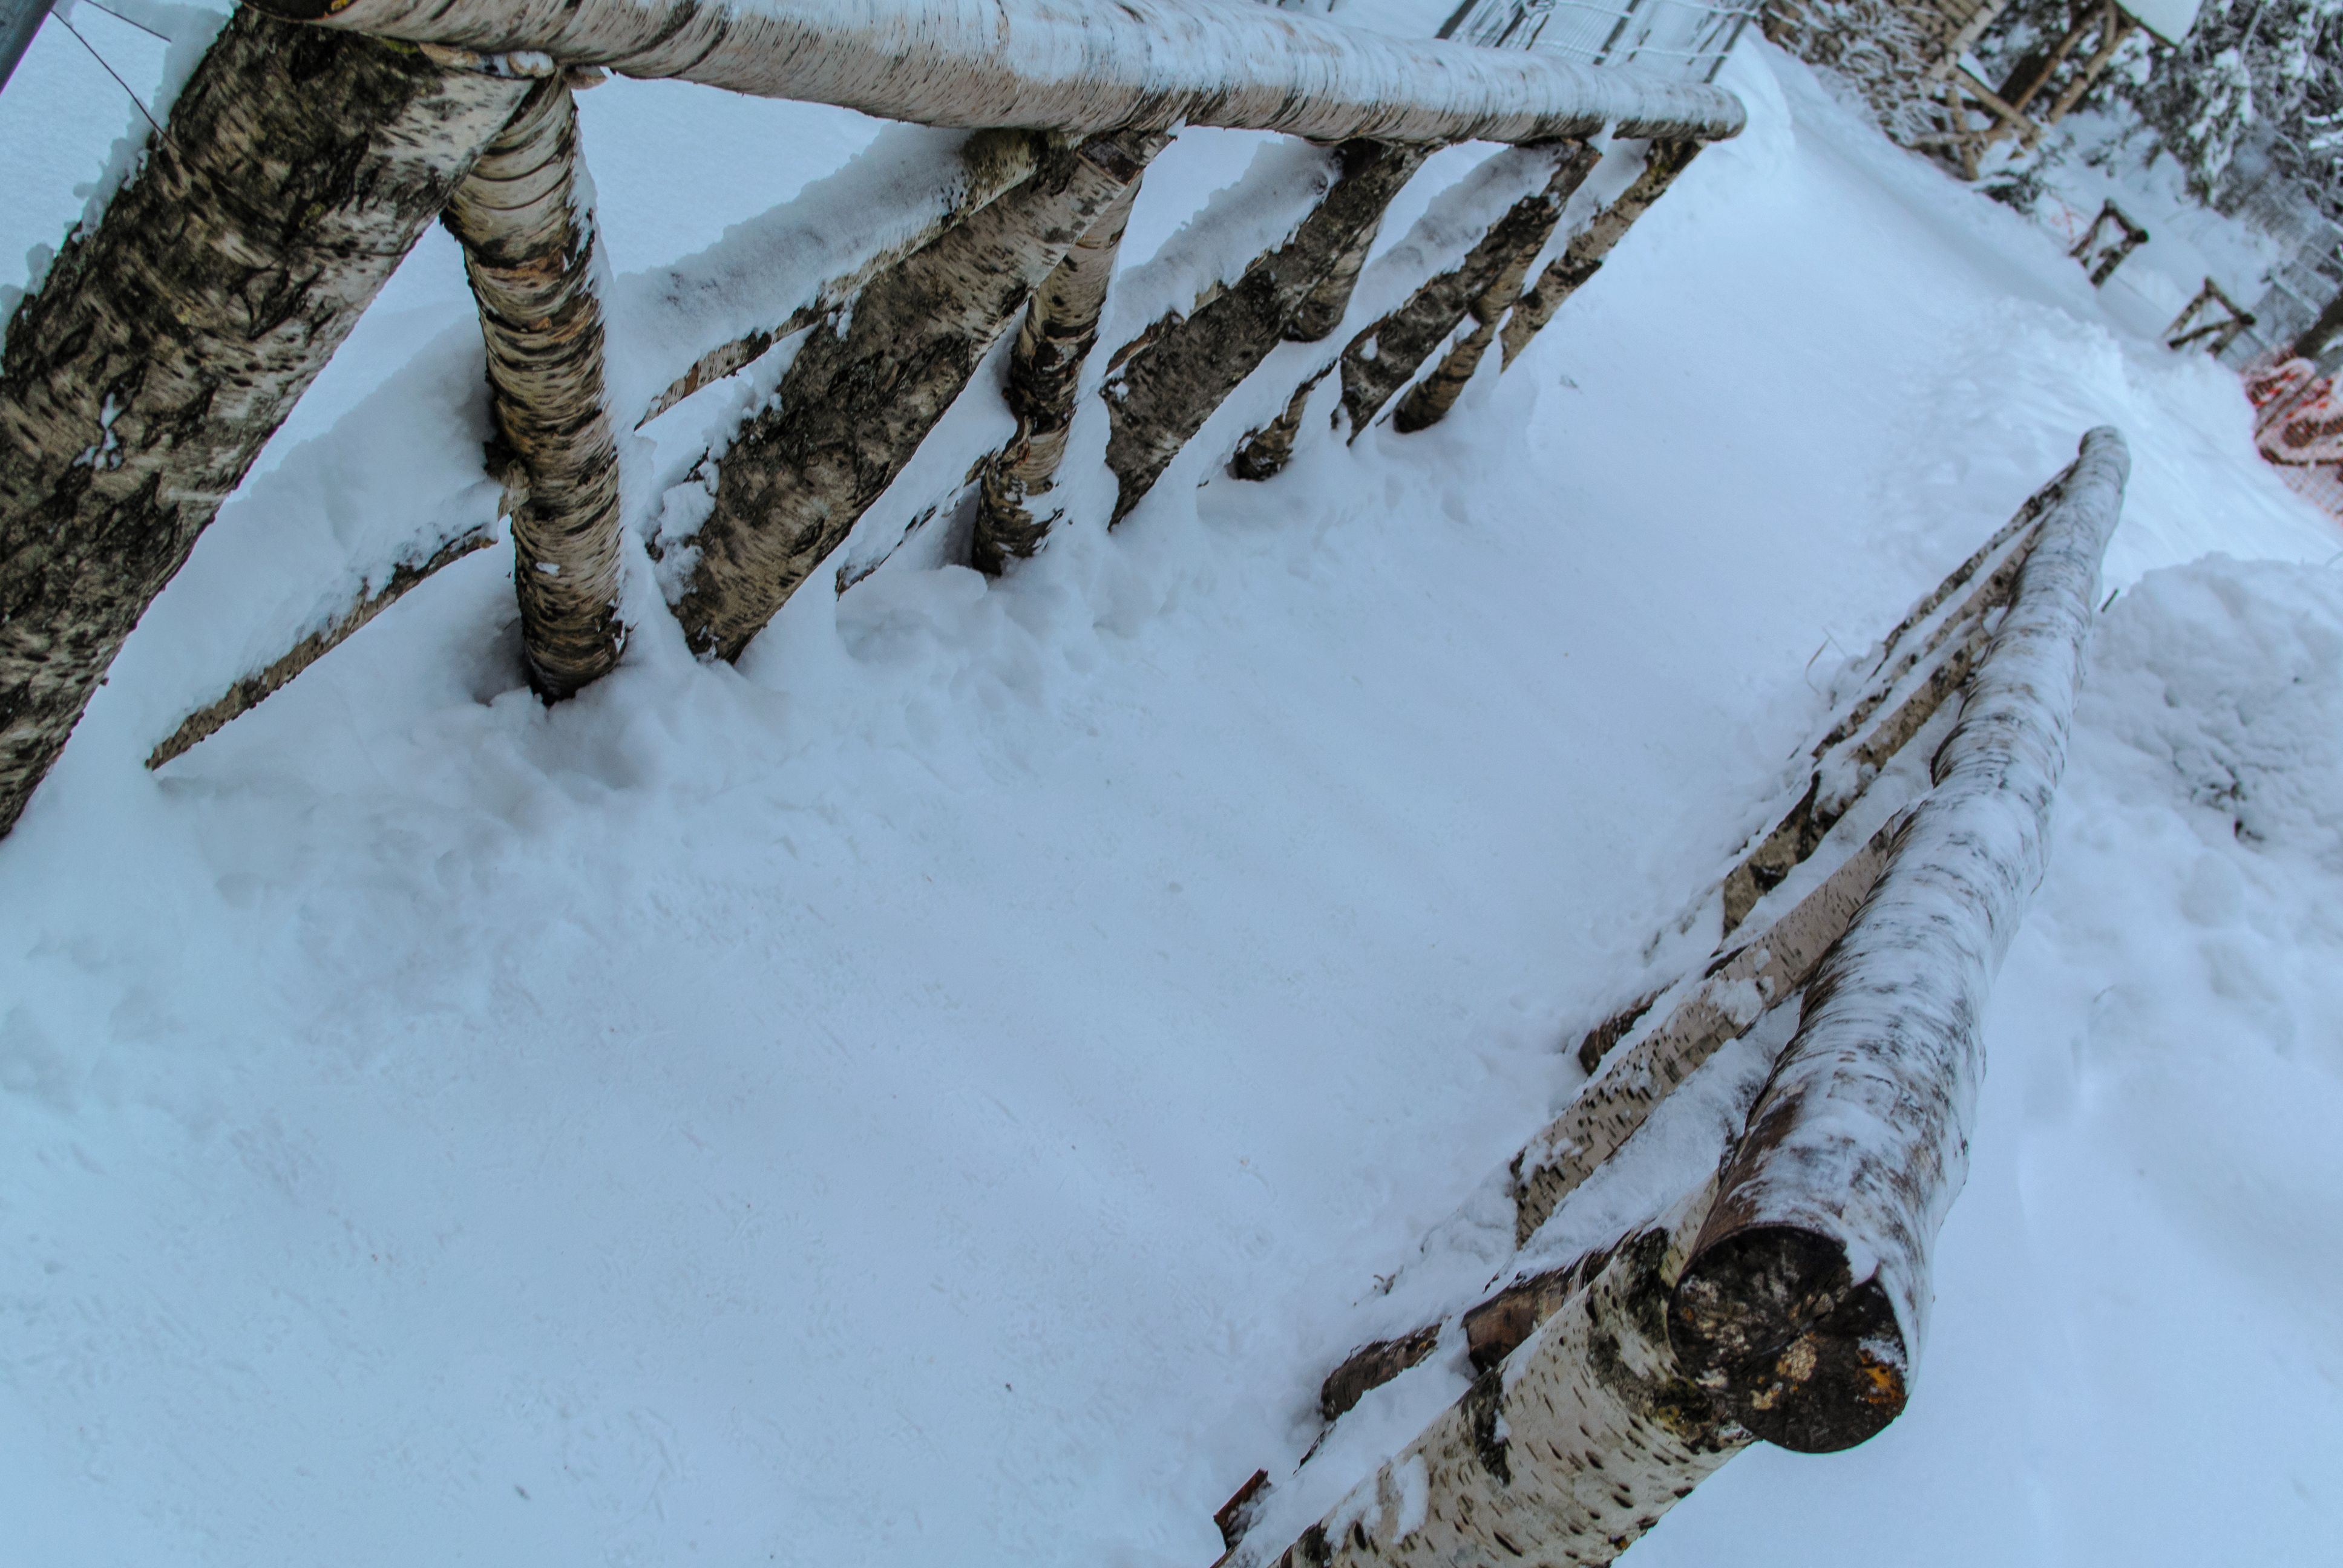
images, snow, branch, twig, wood, slope, freezing, geological phenomenon, winter, plant, ice cap, frost, trunk, automotive tire, tree, glacial landform, roof, landscape, handrail, fence, metal, precipitation, recreation, winter storm, melting